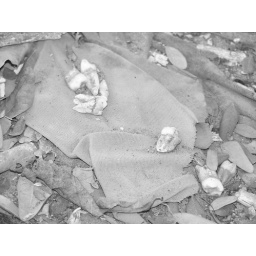
in black and white